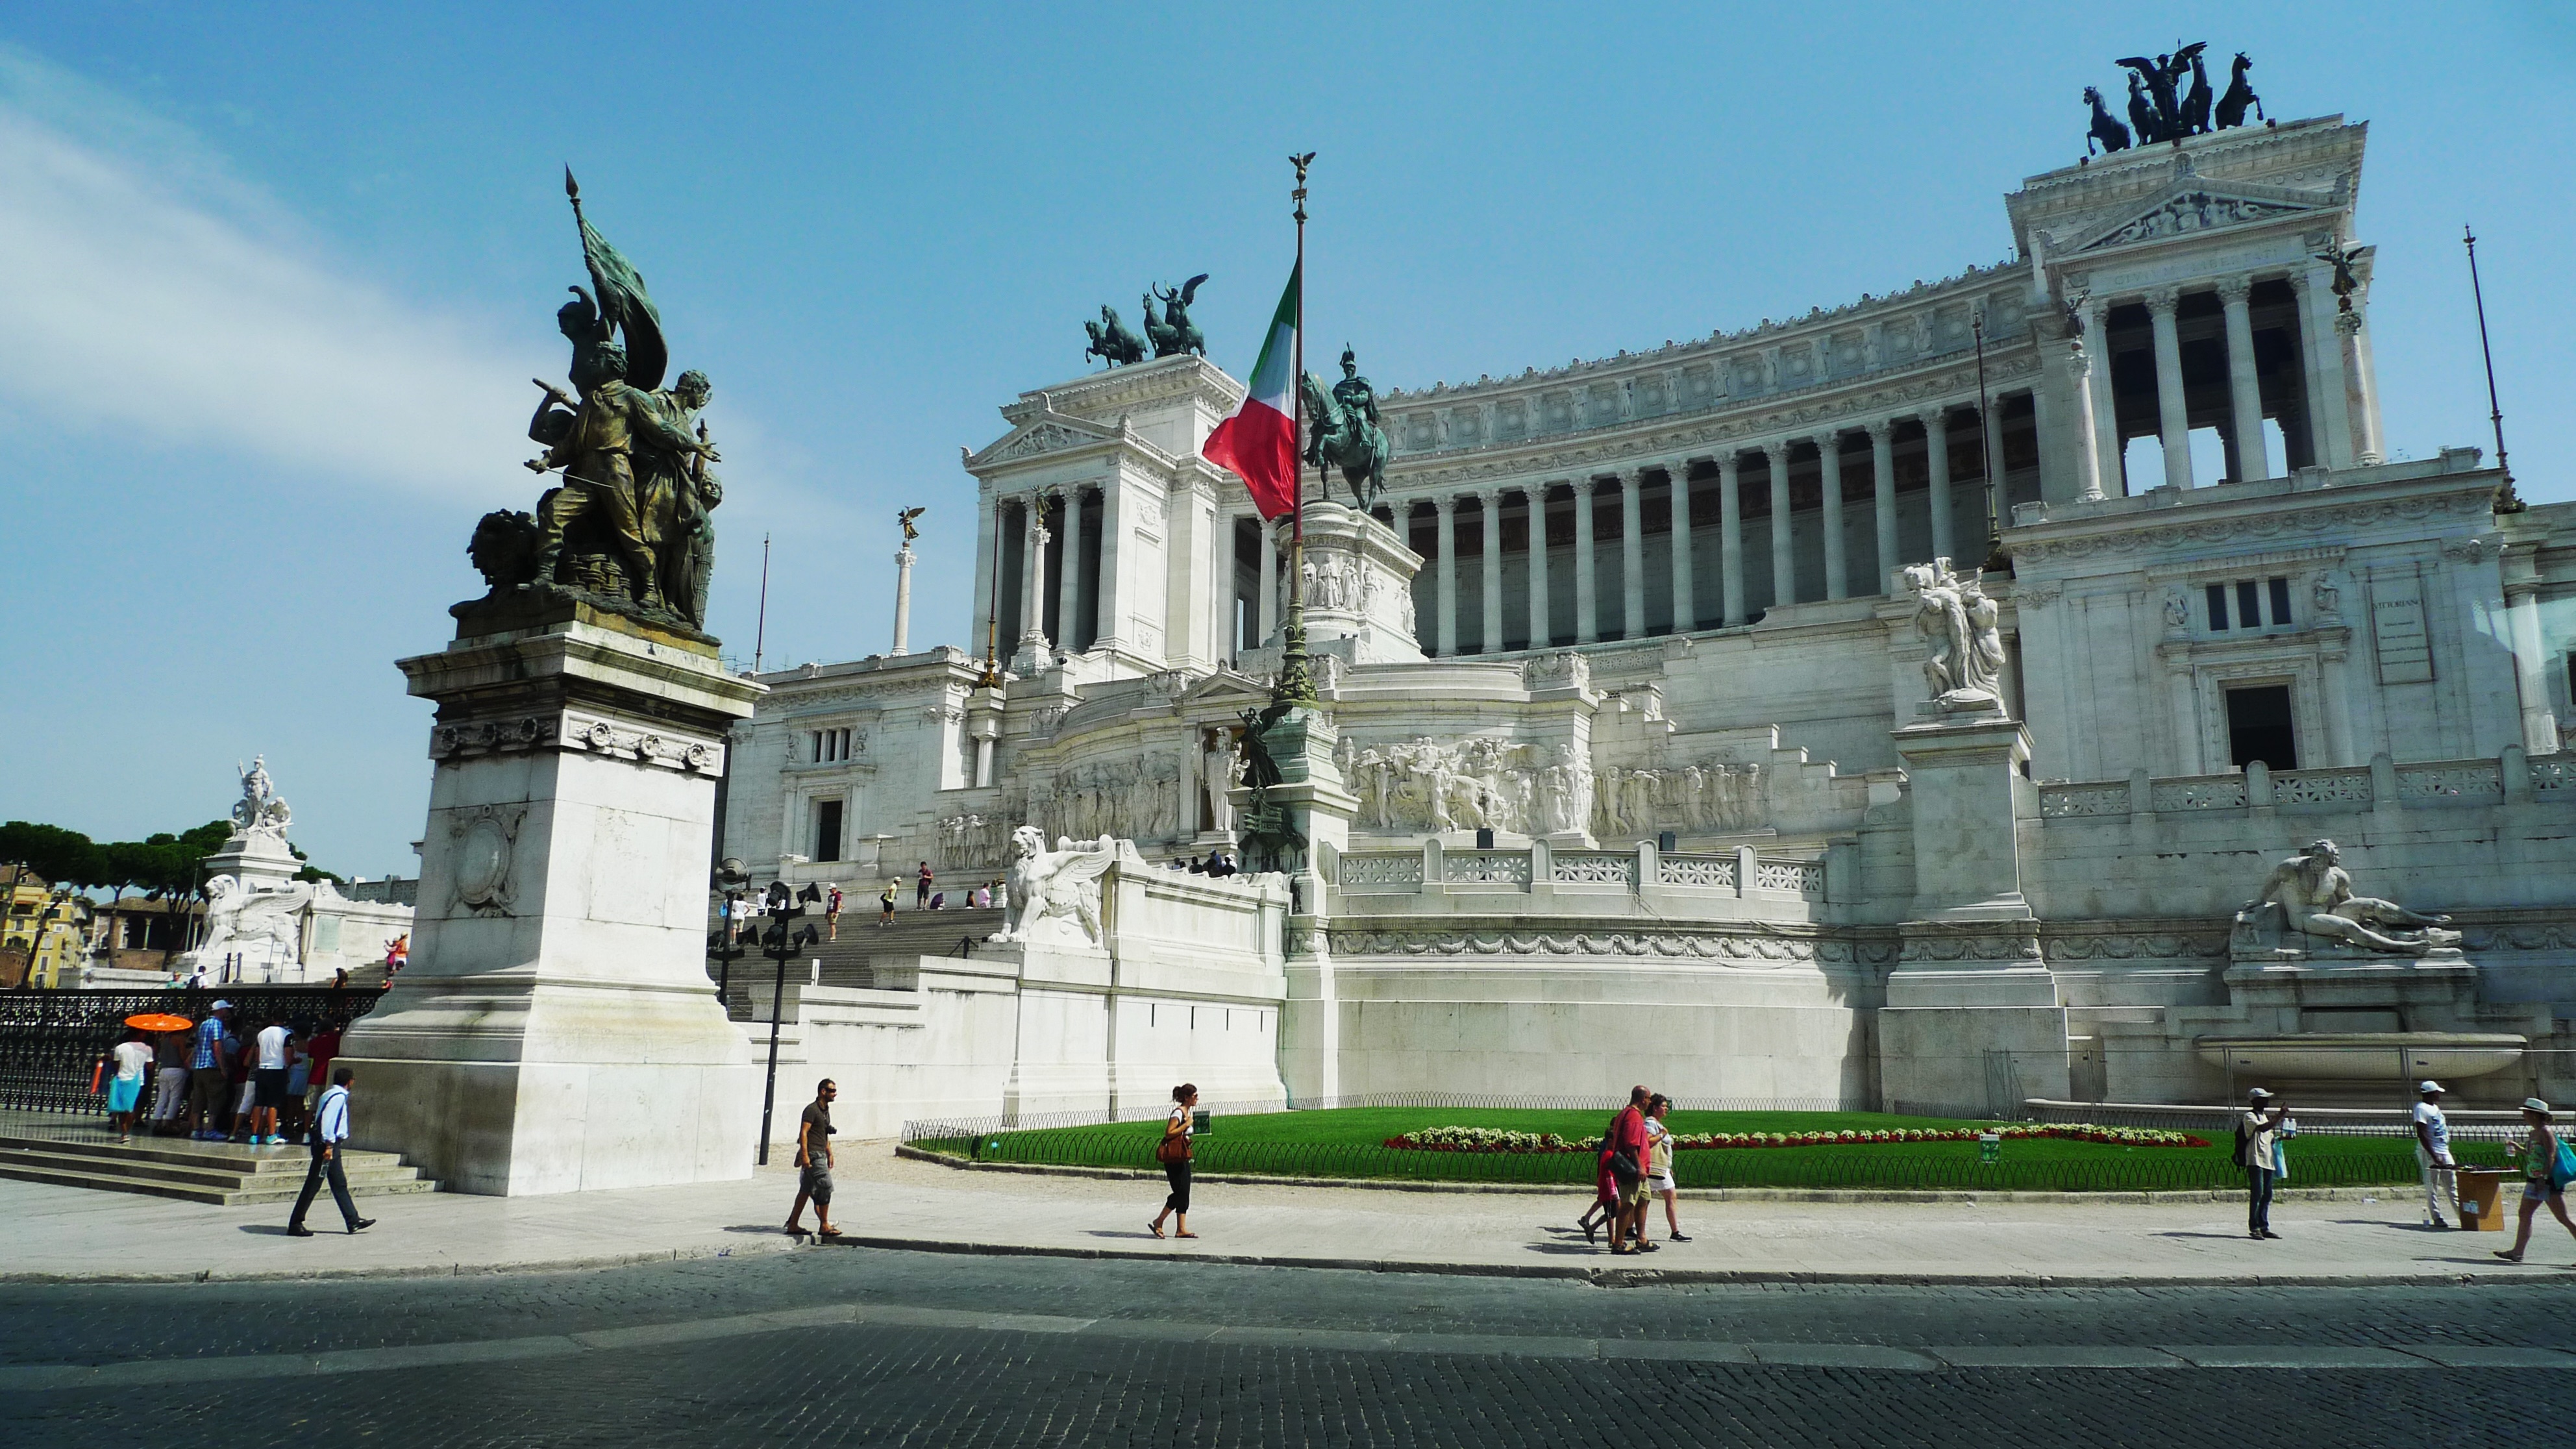
palace, monument, plaza, landmark, tourism, town square, tours